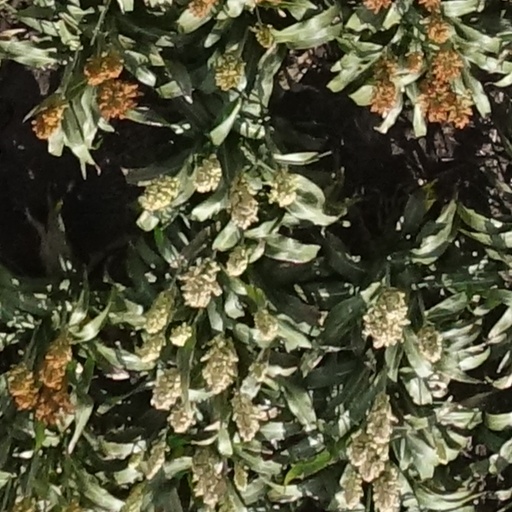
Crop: sorghum